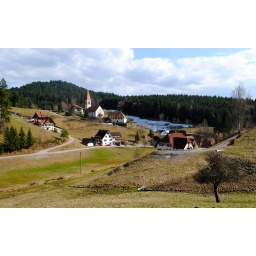
After hiking 10km, we ended up in an even tinier village and ate black forest cake.